Capuchinos station

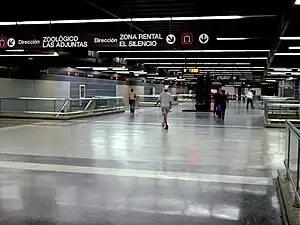
Interior of the station

Capuchinos is a Caracas Metro station on Lines 2 and 4. The Line 2 station was opened on 6 November 1988 as part of the extension of the line from La Paz to El Silencio station. The station is between El Silencio and Maternidad.